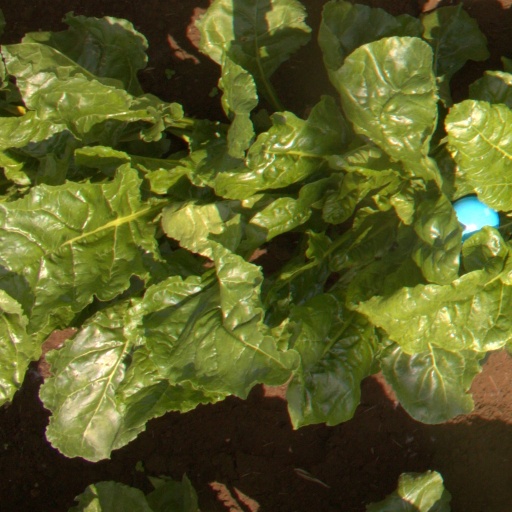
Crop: sugar beet